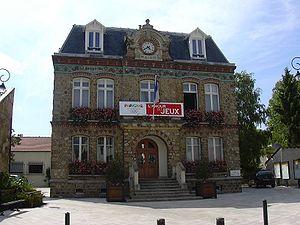
Mairie de Villiers-le-Bel (Val-d'Oise, France).